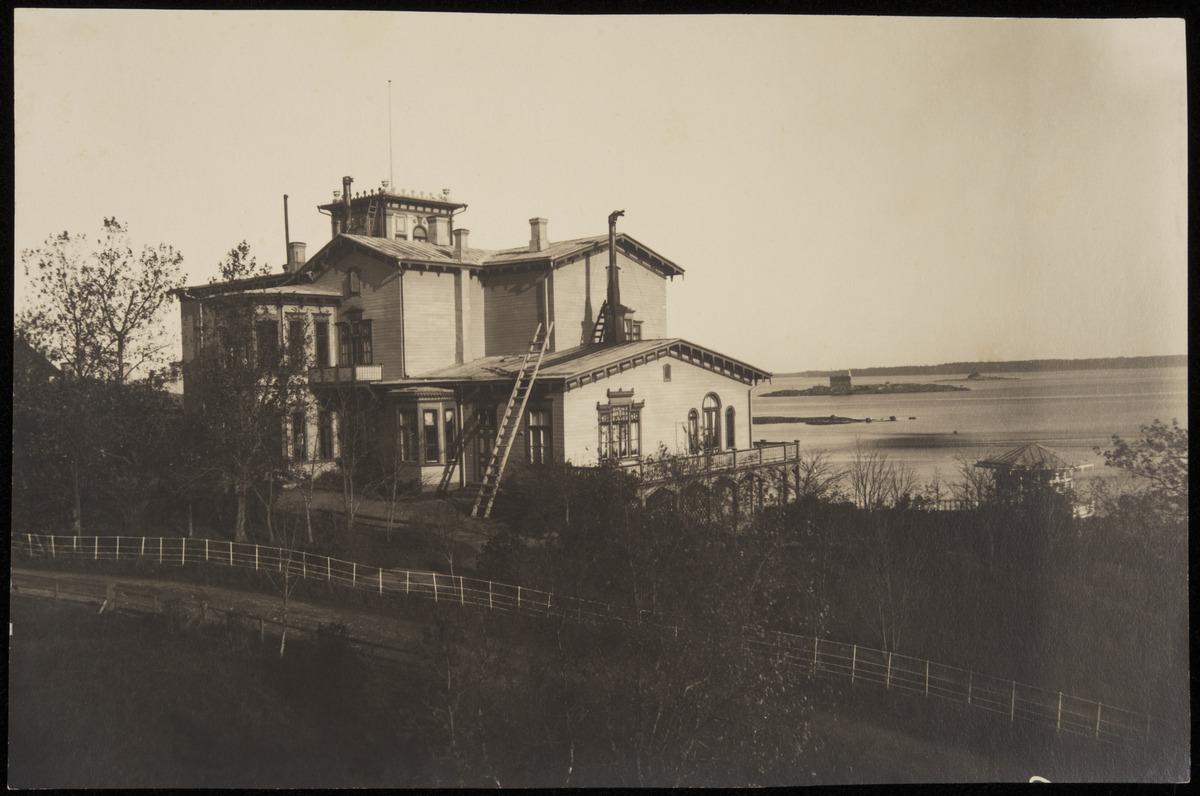
Itäinen Kaivopuisto 9 (=Itäinen Puistotie 16), taustalla Pikkuluoto ja Ryssänsaari
sisällön kuvaus: Itäinen Kaivopuisto 9 (=Itäinen Puistotie 16), taustalla Pikkuluoto ja Ryssänsaari. mustavalkoinen
Kuvaaja: Rosenbröijer, A.E., valokuvaaja
Ajankohta: kuvausaika 1890 n.
Paikka: Suomi, Uusimaa, Helsinki, Kaivopuisto Helsinki, Itäinen Puistotie 16
Aiheet: rakennukset puurakennukset asuinrakennukset huvilat, pihat, aidat, rannat, ranta-alueet, viheralueet puistot, tiet, kadut, puut, paviljongit, saaret, vesistöt meret